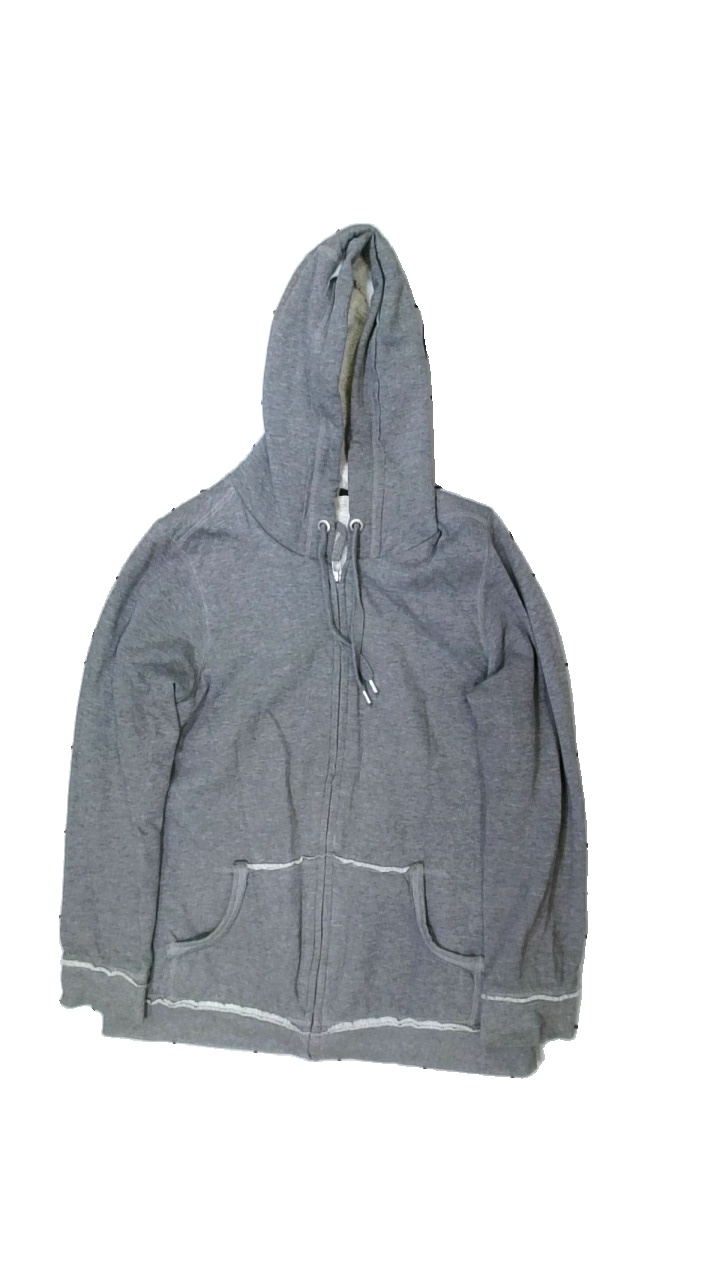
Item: Hoodie (Men)
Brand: Esmara (lidl)
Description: hoodie
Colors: Grey
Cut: Regular
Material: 66% bomull 24% viskos 10% polyester
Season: All
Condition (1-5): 4
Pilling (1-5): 5
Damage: lösa trådar
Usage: Reuse
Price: <50